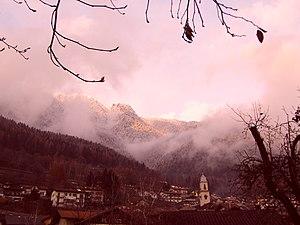
Samone est une commune italienne d'environ 500 habitants située dans la province autonome de Trente dans la région du Trentin-Haut-Adige dans le nord-est de l'Italie.